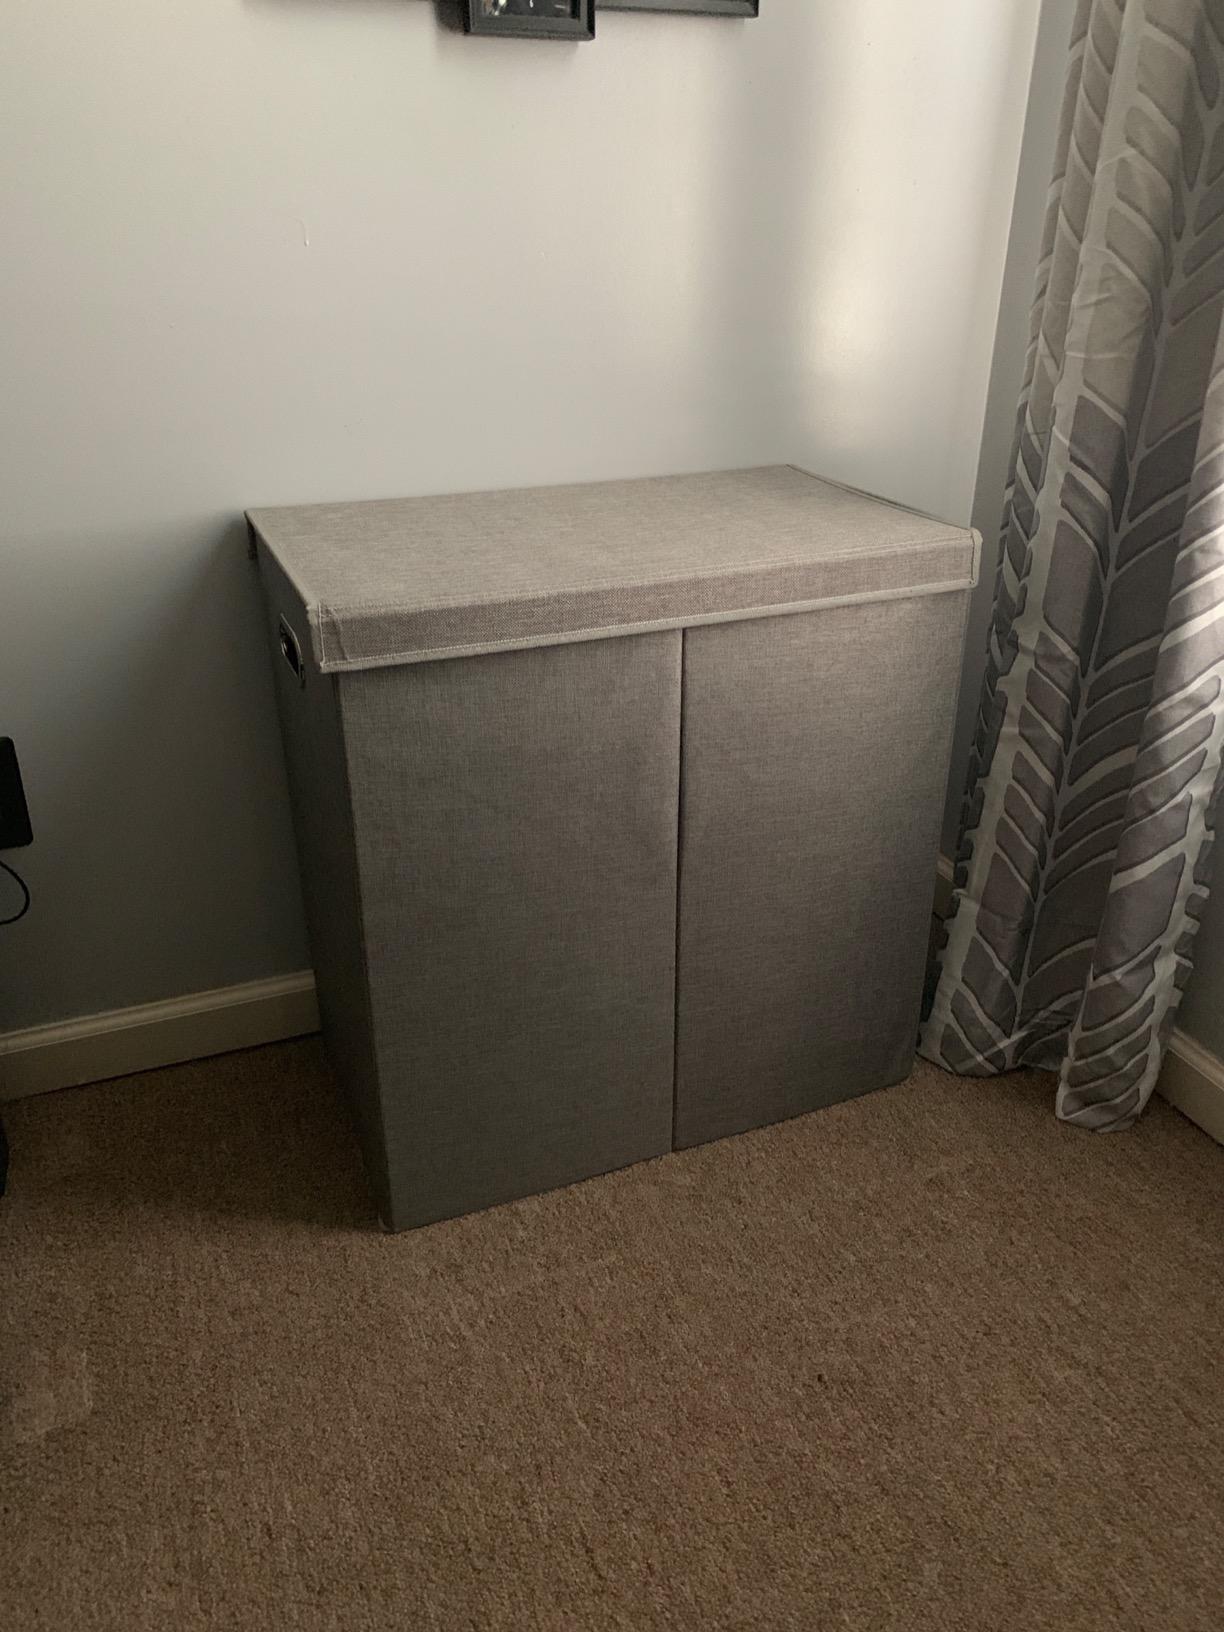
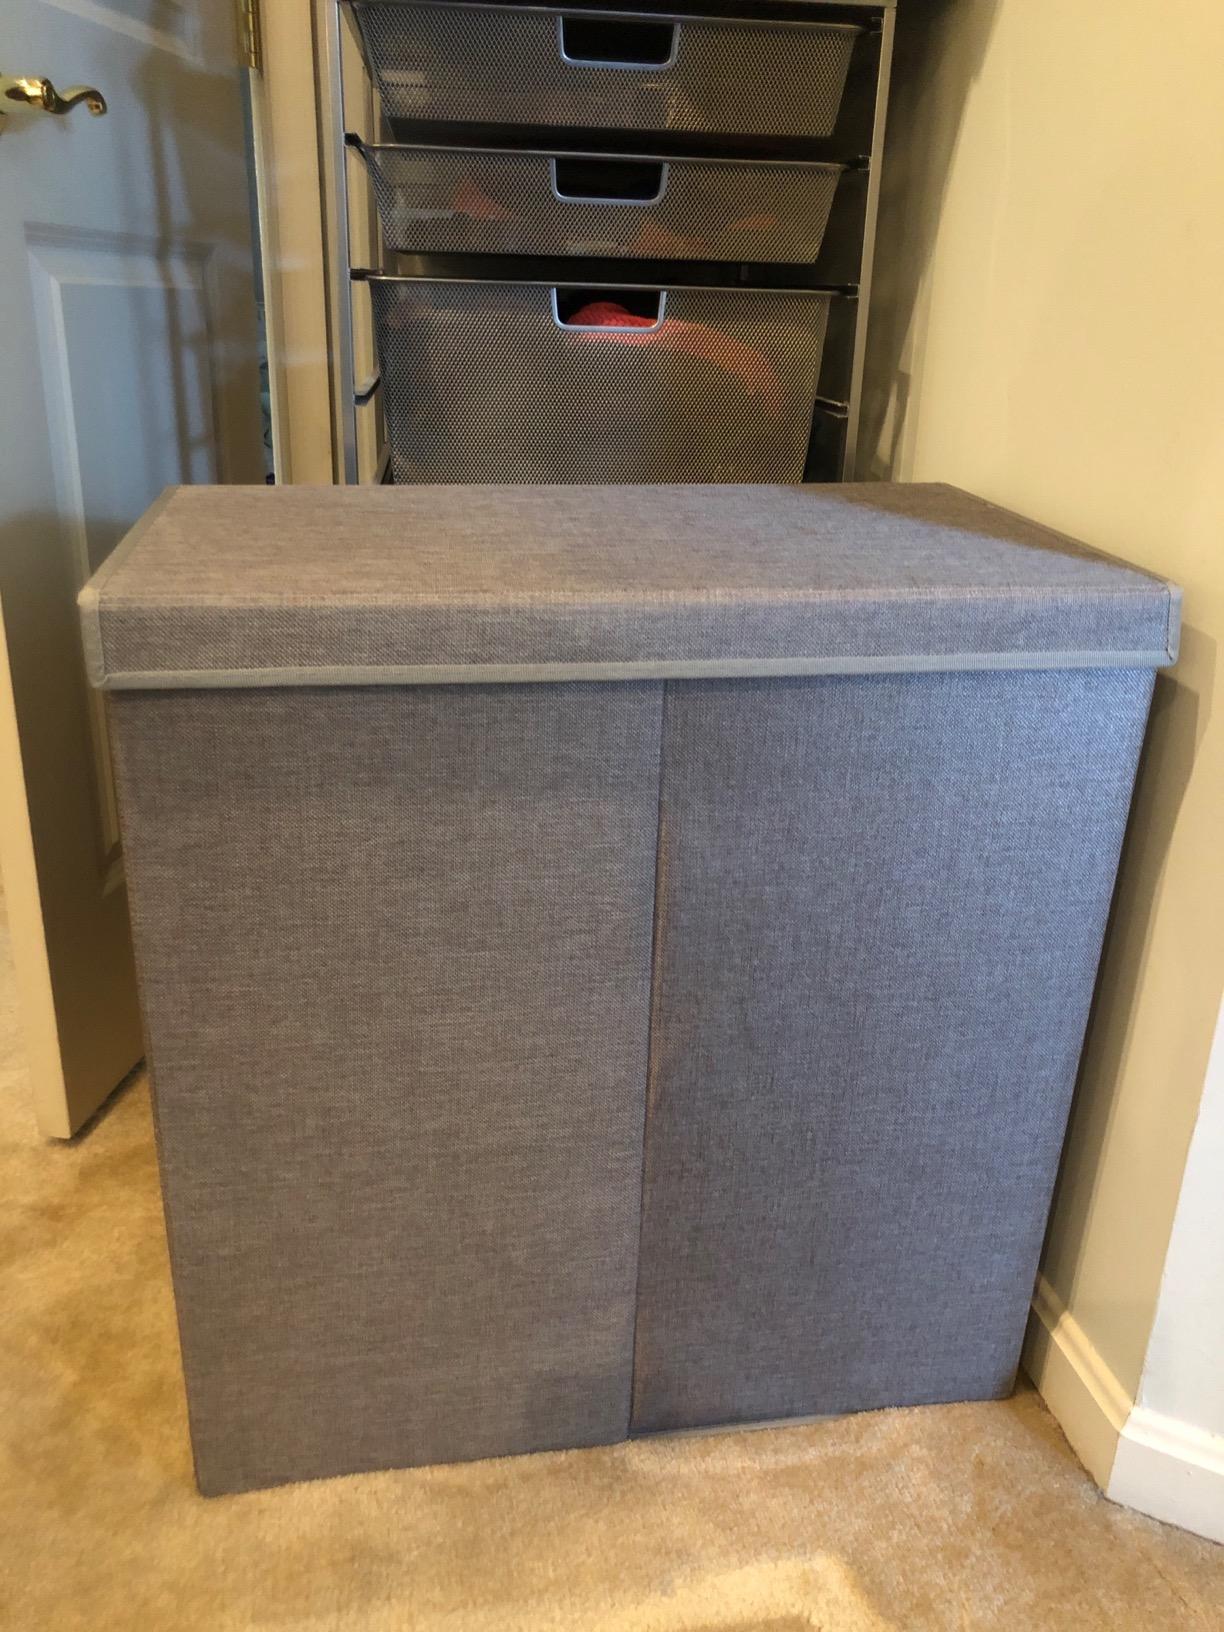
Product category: items_hamper
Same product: yes